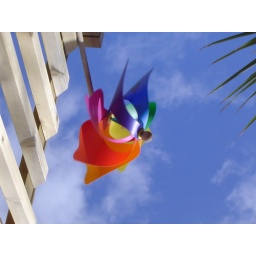
windmill in blue sky